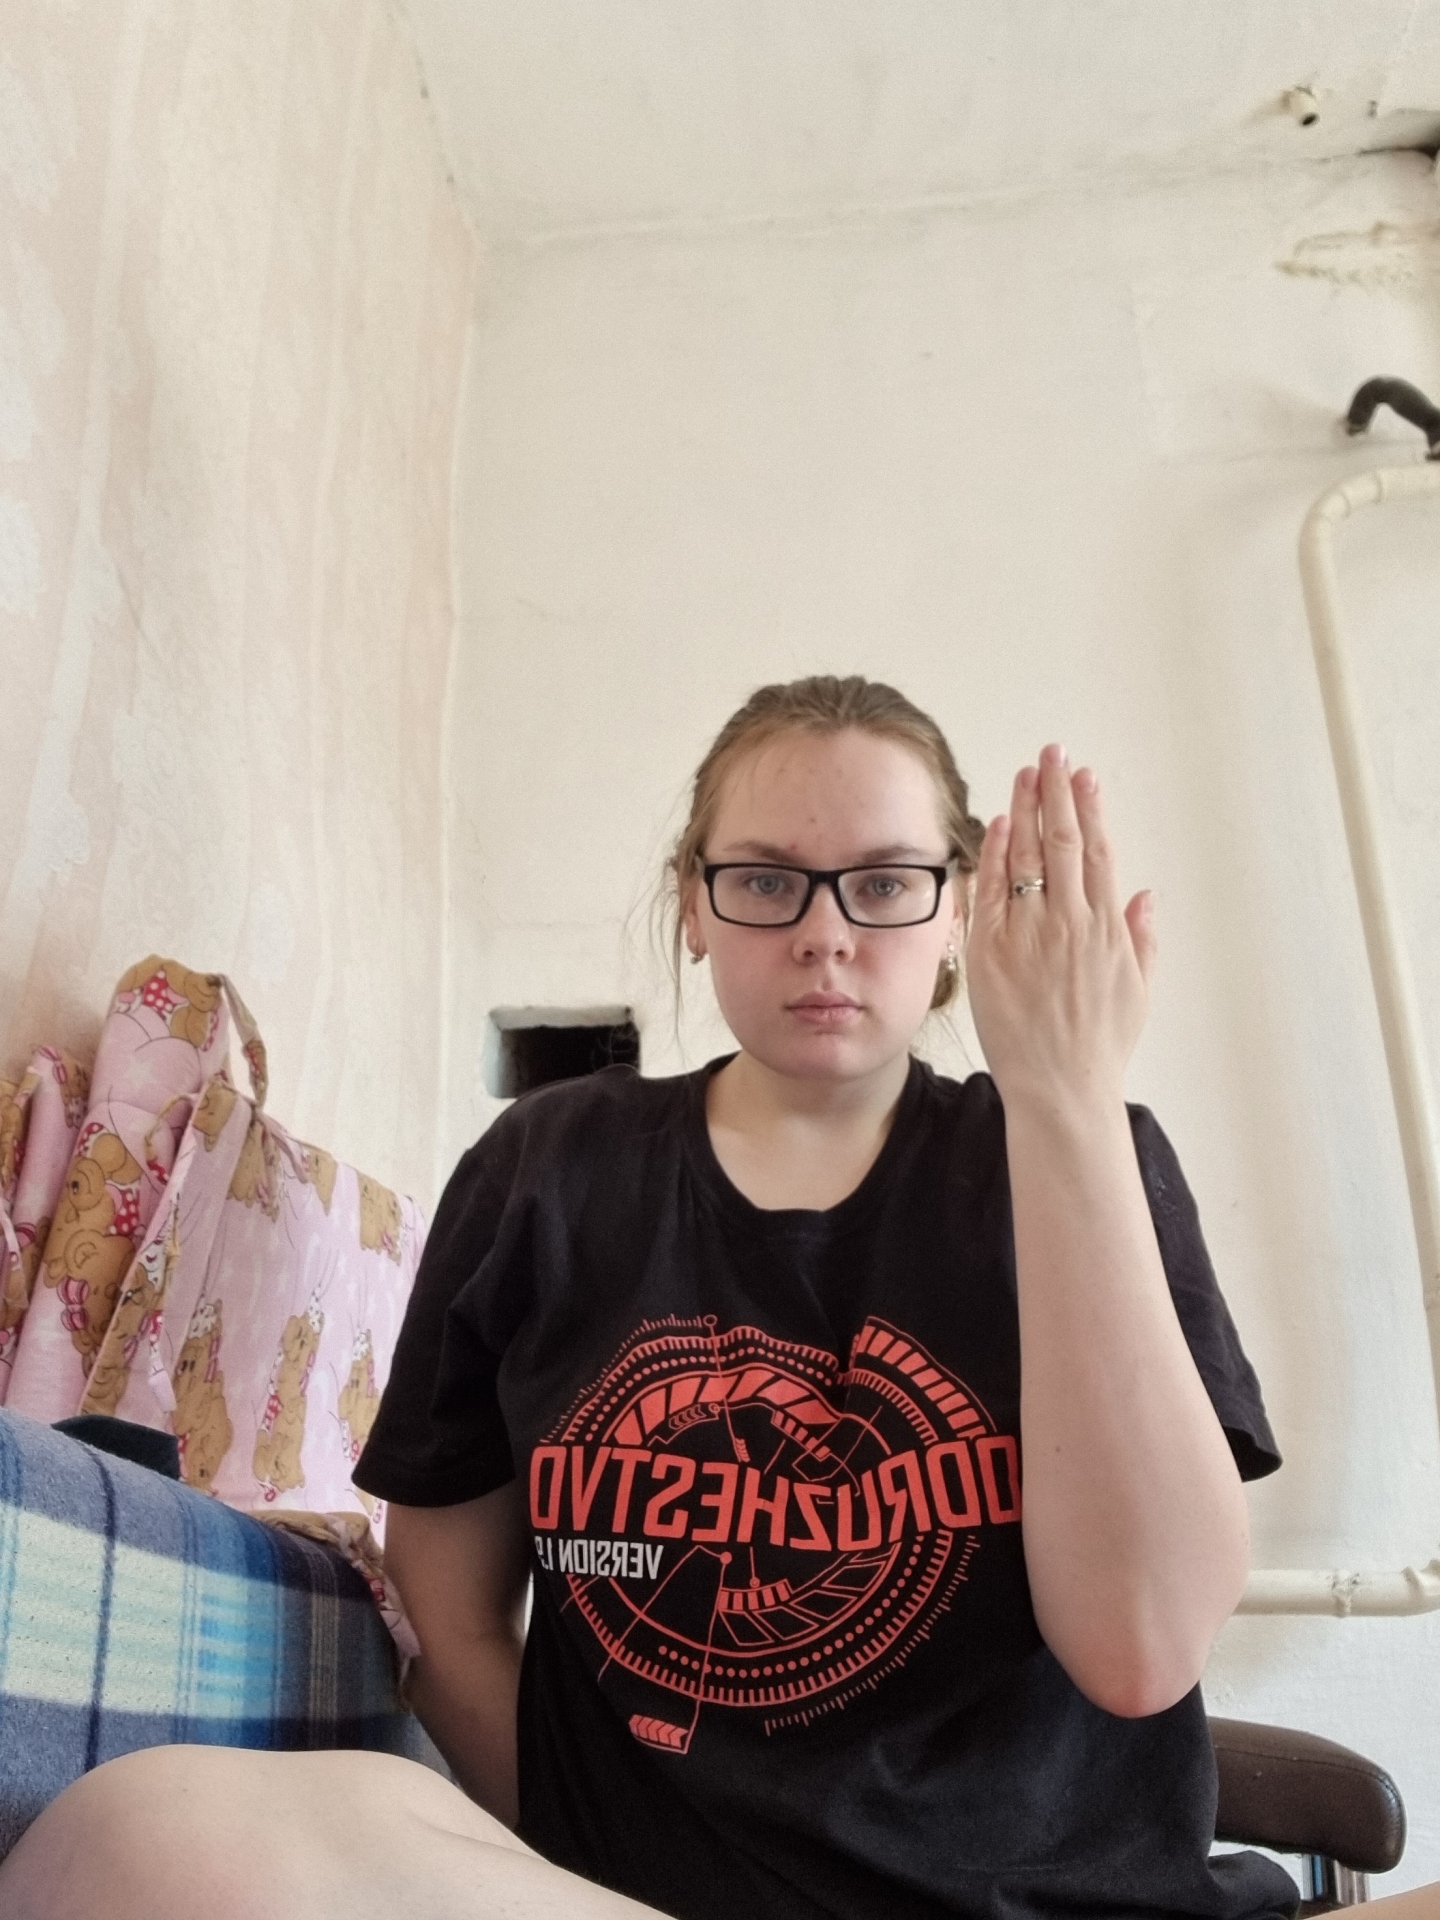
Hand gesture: stop_inverted